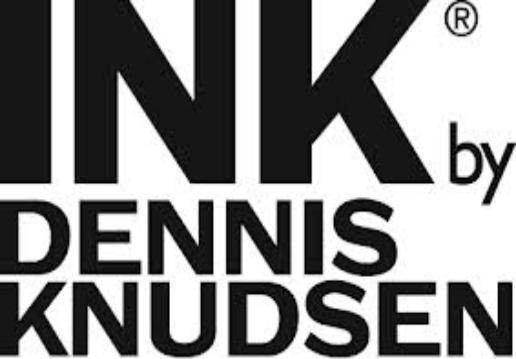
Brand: knudsen
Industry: Others